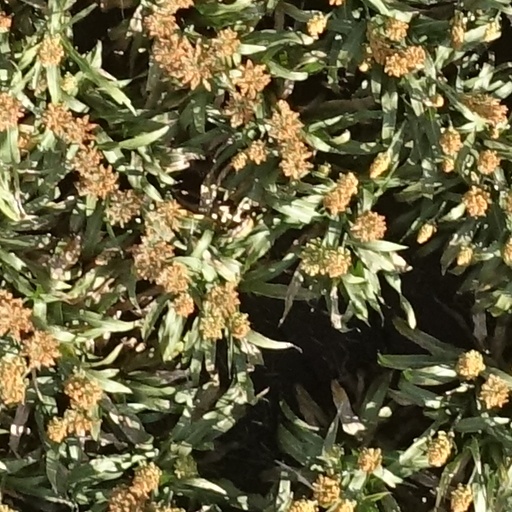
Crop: sorghum